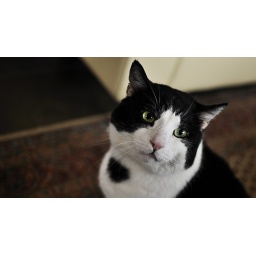
Bad-ass domesticated stray cat. Special skill: running the walls in the vet's waiting room.